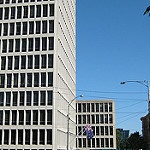
Label: buildings